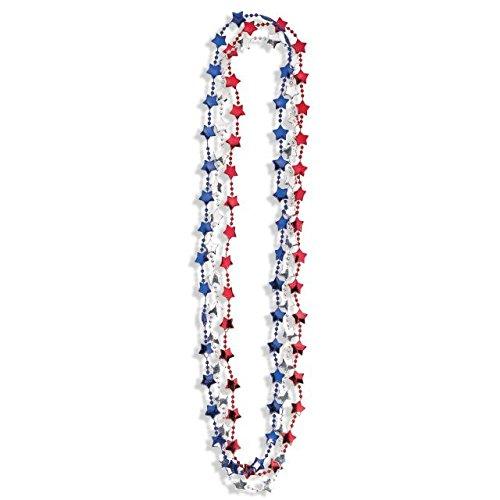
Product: Amscan 318570 Red White and Blue Fourth of July Metallic Star Bead Necklaces Accessory Party Supplies, 33", Multi Color
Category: Toys & Games | Dress Up & Pretend Play | Beauty & Fashion | Necklaces
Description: Necklace Measures 33".
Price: $7.52
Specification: ProductDimensions:17.5x2.3x0.5inches|ItemWeight:1.6ounces|ShippingWeight:1.6ounces(Viewshippingratesandpolicies)|DomesticShipping:ItemcanbeshippedwithinU.S.|InternationalShipping:ThisitemcanbeshippedtoselectcountriesoutsideoftheU.S.LearnMore|ASIN:B00I7RJIAG|Itemmodelnumber:318570|Manufacturerrecommendedage:4-12years